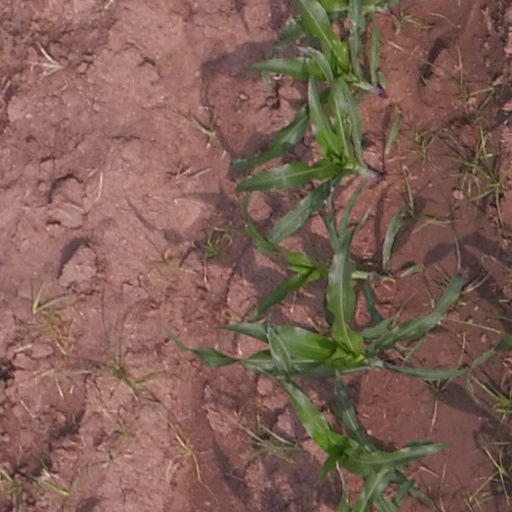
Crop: maize; corn